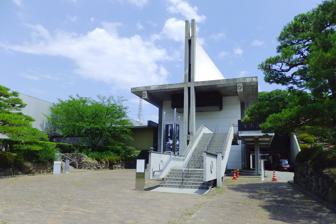
Building: Nagano Prefectural Shinano Art Museum
Country: Japan
Year built: 1966
Art museum in Nagano, Japan Nagano Prefectural Shinano Art Museum 長野県信濃美術館 General information Address 1-4-4 Hakoshimizu Town or city Nagano , Nagano Prefecture Country Japan Coordinates 36°39′42″N 138°11′28″E / 36.661566°N 138.191039°E / 36.661566; 138.191039 Opened 1 October 1966 Website Official website Nagano Prefectural Shinano Art Museum ( 長野県信濃美術館 , Nagano-ken Shinano Bijutsukan ) opened as Shinano Art Museum in Jōyama Park ( 城山公園 ) , Nagano , Nagano Prefecture , Japan in 1966, becoming a prefectural museum three years later. It is dedicated to the artists of, and works relating to, Shinshū , including paintings by Hishida Shunsō , Nakamura Fusetsu , and Fujishima Takeji . On 26 April 1990, the Higashiyama Kaii Gallery ( 東山魁夷館 ) opened as an annex; currently, there are more than 970 works by the artist. After fifty years, in 2017, the complex closed for renewal, the Higashiyama Kaii Gallery reopening in 2019, the Art Museum scheduled to reopen in April 2021. See also Zenkō-ji Nagano Prefectural Museum of History Shinano Province References